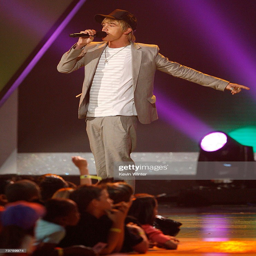
pop rock artist performs onstage during awards held .